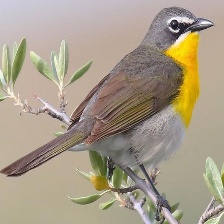
Species: YELLOW BREASTED CHAT
Scientific name: ICTERIA VIRENS